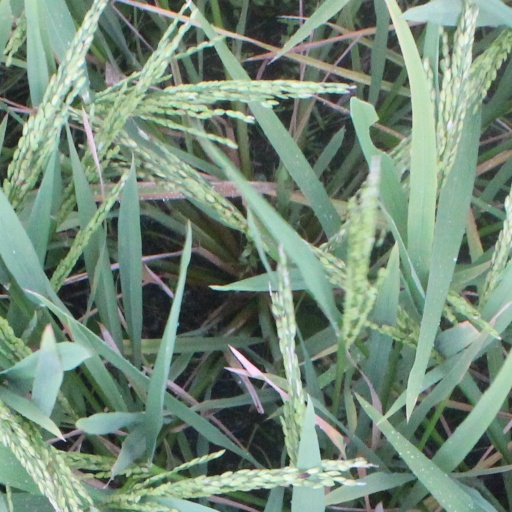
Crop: rice